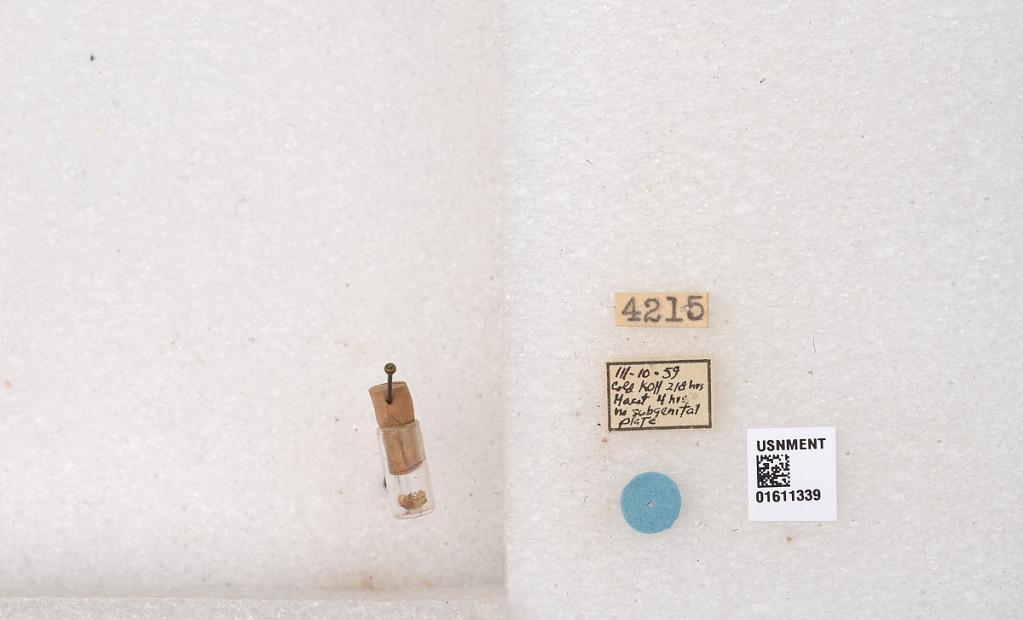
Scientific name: Xylocopa
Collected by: M. Alvarenga
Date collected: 1959-3-10